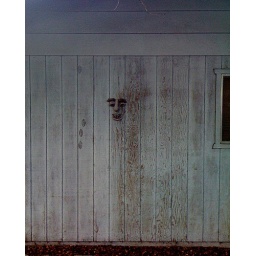
iPhone picture: A home in Ashland has this face planted on the wall